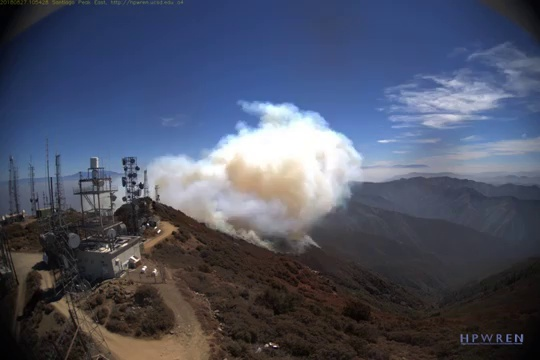
Fire: no
Smoke: yes